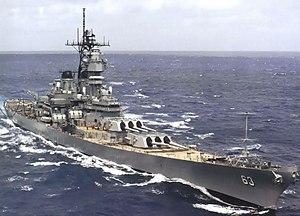
La classe Iowa est une série de cuirassés construits pour l’US Navy durant la Seconde Guerre mondiale comportant quatre unités. Ces bâtiments furent engagés dans les campagnes du Pacifique. C'est à bord de l'un d'entre eux, l'USS Missouri, que fut signée la capitulation du Japon mettant fin à la Seconde Guerre mondiale. Ils servirent encore durant la guerre de Corée ; et l'un d'entre eux participa à une partie du conflit vietnamien. Mis en réserve, ils furent modernisés et remis en service au début des années 1980 dans le cadre du plan pour une marine de 600 navires lancé sous la présidence Reagan. Ils seront engagés au cours de la guerre du Liban et une ultime fois en 1990, pour la guerre du Golfe. En raison de leurs équipages trop nombreux pour un besoin opérationnel moins pertinent, ils ont ensuite été versés dans la flotte de réserve, avant d'être, en mars 2006, définitivement rayés de la liste des bâtiments de l'US Navy.